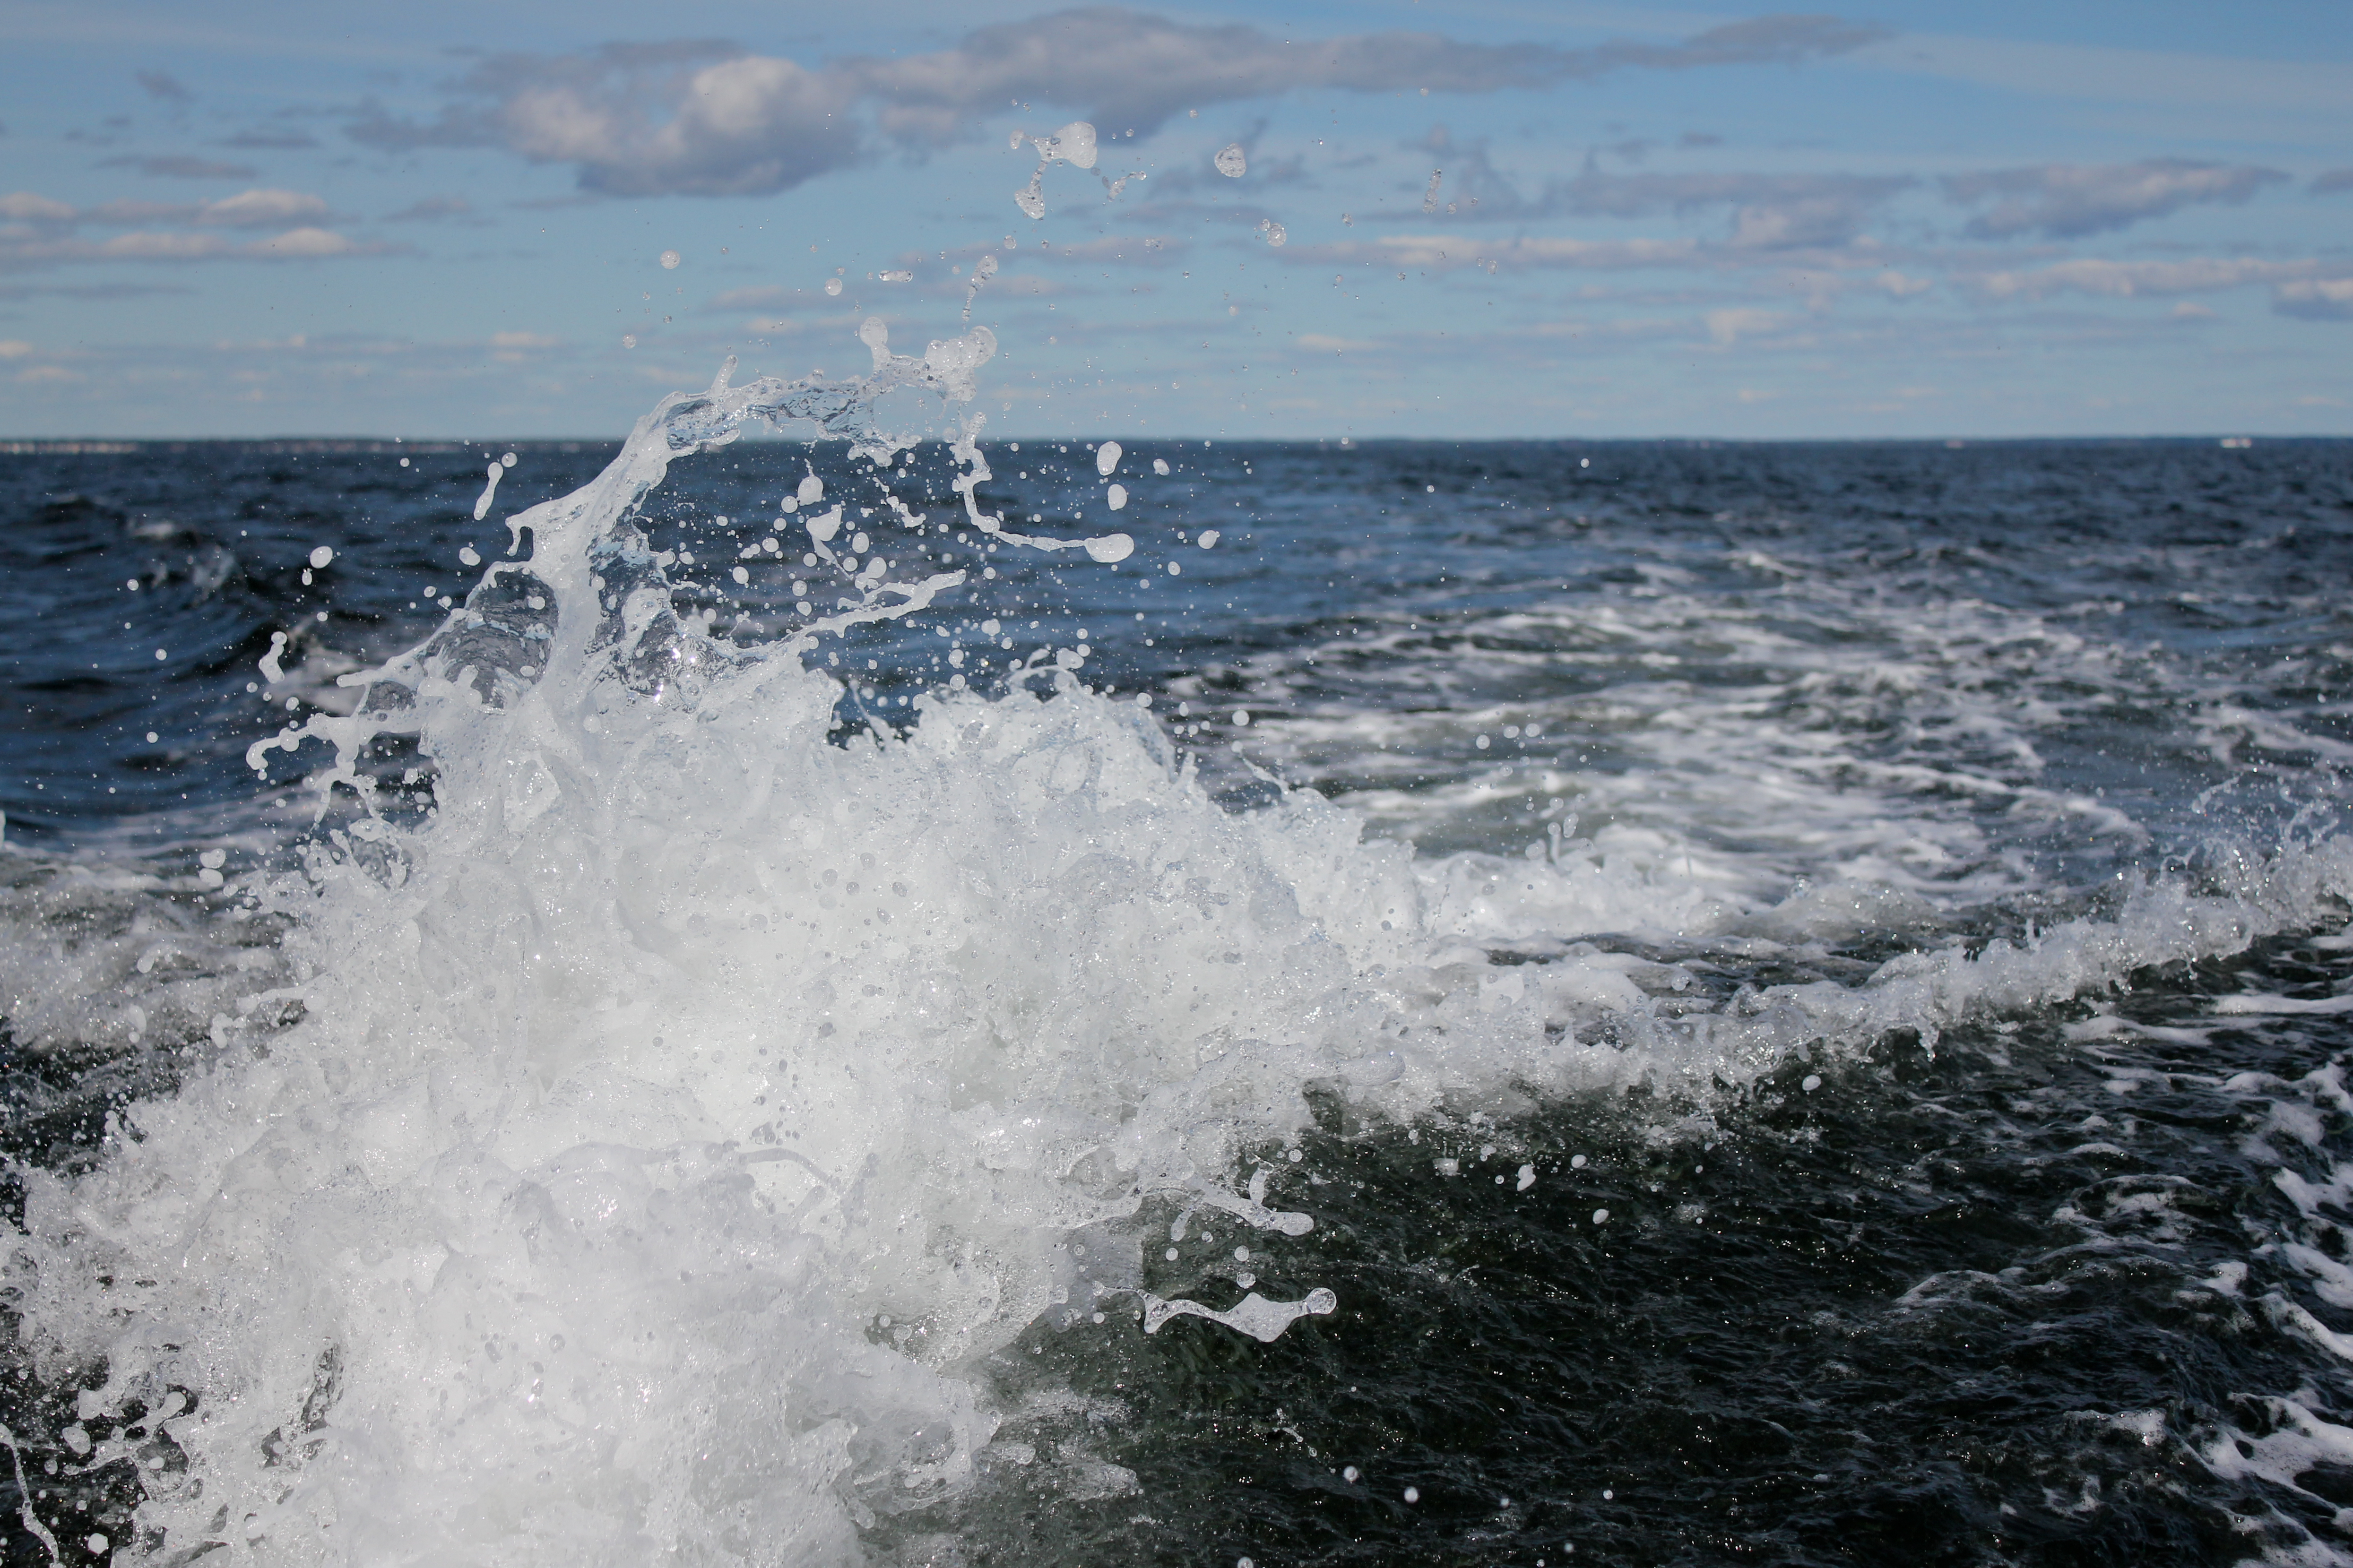
sea, coast, water, ocean, shore, wave, ice, vehicle, splash, weather, body of water, waves, cape, wind wave